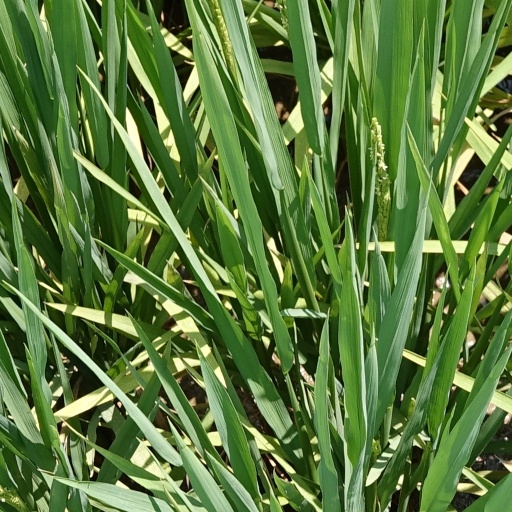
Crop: rice